List of presidents of Venezuela

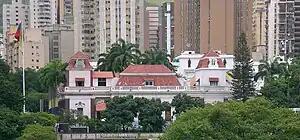
The Miraflores Palace is the president's official workplace, the center of the administration, and a prominent symbol of the office.

Under the Venezuelan Constitution, the president of Venezuela is the head of state and head of government of Venezuela. As chief of the executive branch and face of the government as a whole, the presidency is the highest political office in the country by influence and recognition. The president is also the commander-in-chief of the National Bolivarian Armed Forces of Venezuela. The president is directly elected through a popular vote to a six-year term. Since the 2009 constitutional referendum, any person can be elected to the office an indefinite number of times. Upon the death, resignation, or removal from office of an incumbent president, the vice president assumes the office. The president must be at least 30 years of age, and has to be a "natural born" citizen of Venezuela, and cannot possess any other citizenship.